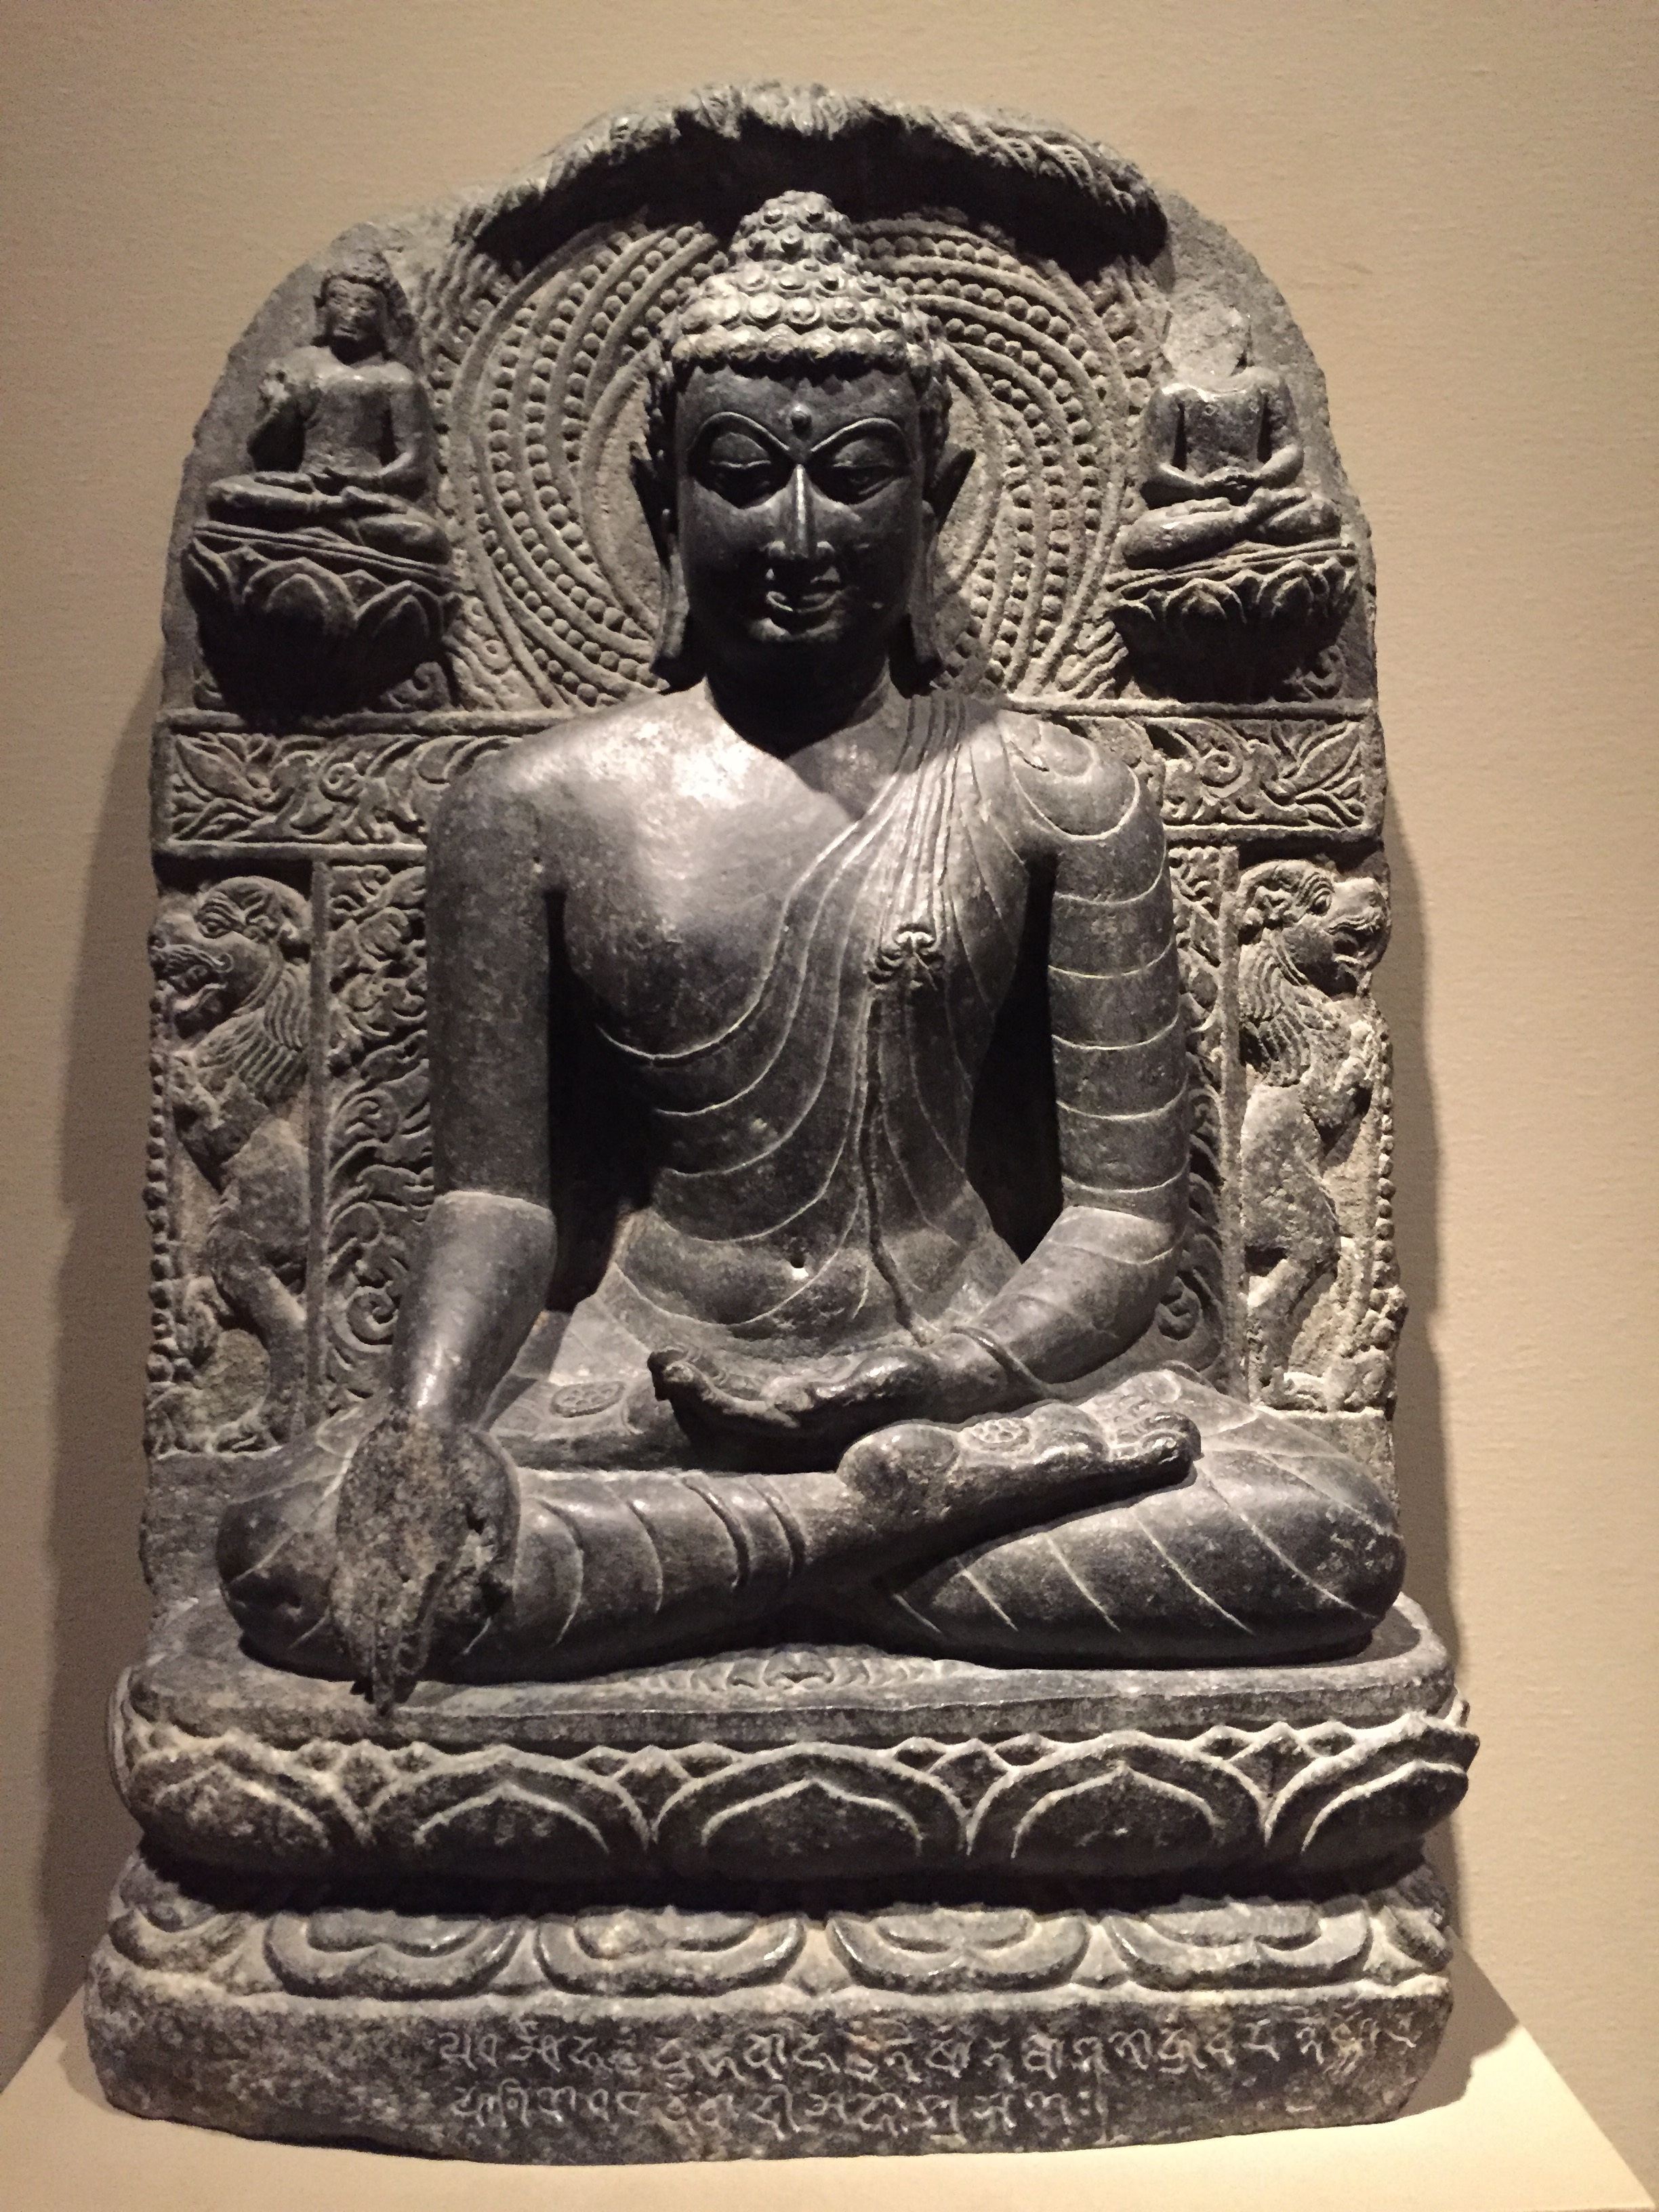
monument, statue, relax, peaceful, peace, meditate, buddhist, buddhism, religion, asia, ancient, zen, spiritual, sculpture, art, meditation, temple, buddha, culture, carving, spirit, oriental, concentration, mantra, meditating, spirituality, enlightenment, archaeological site, stone carving, fictional character, gautama buddha, ancient history, human positions